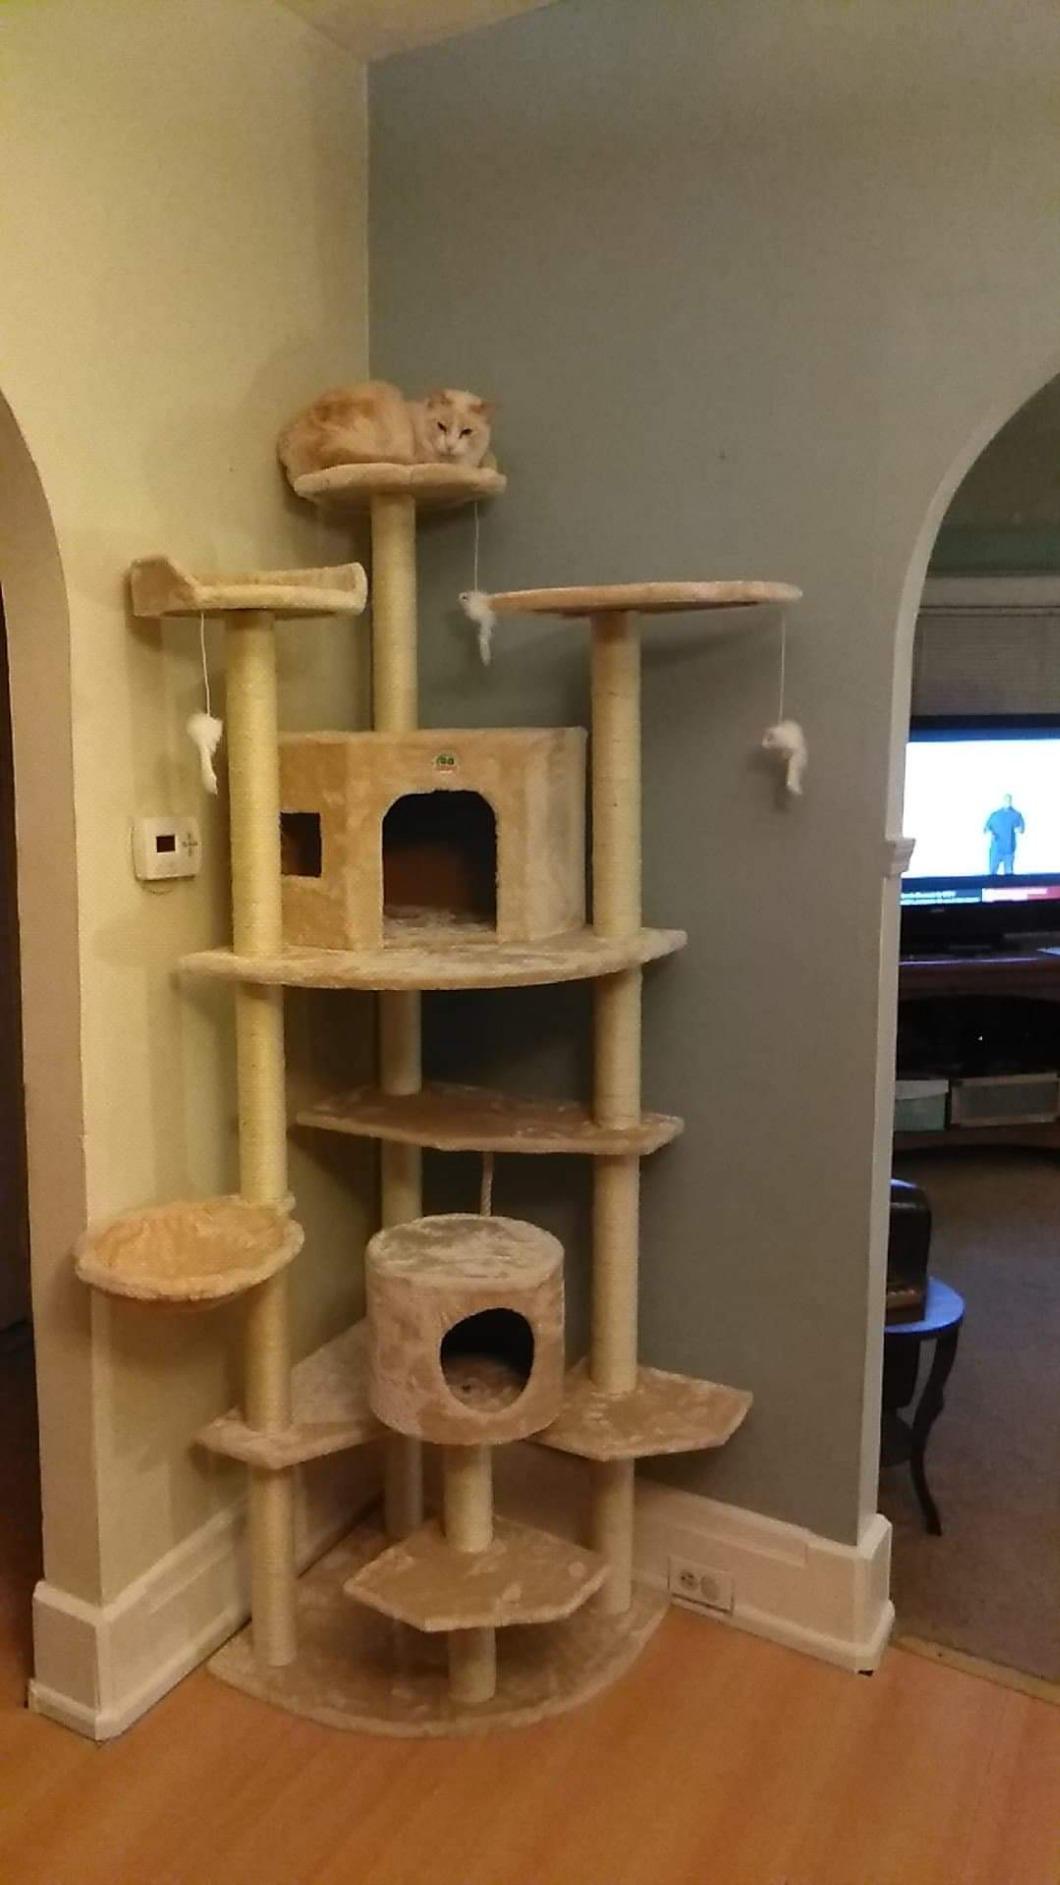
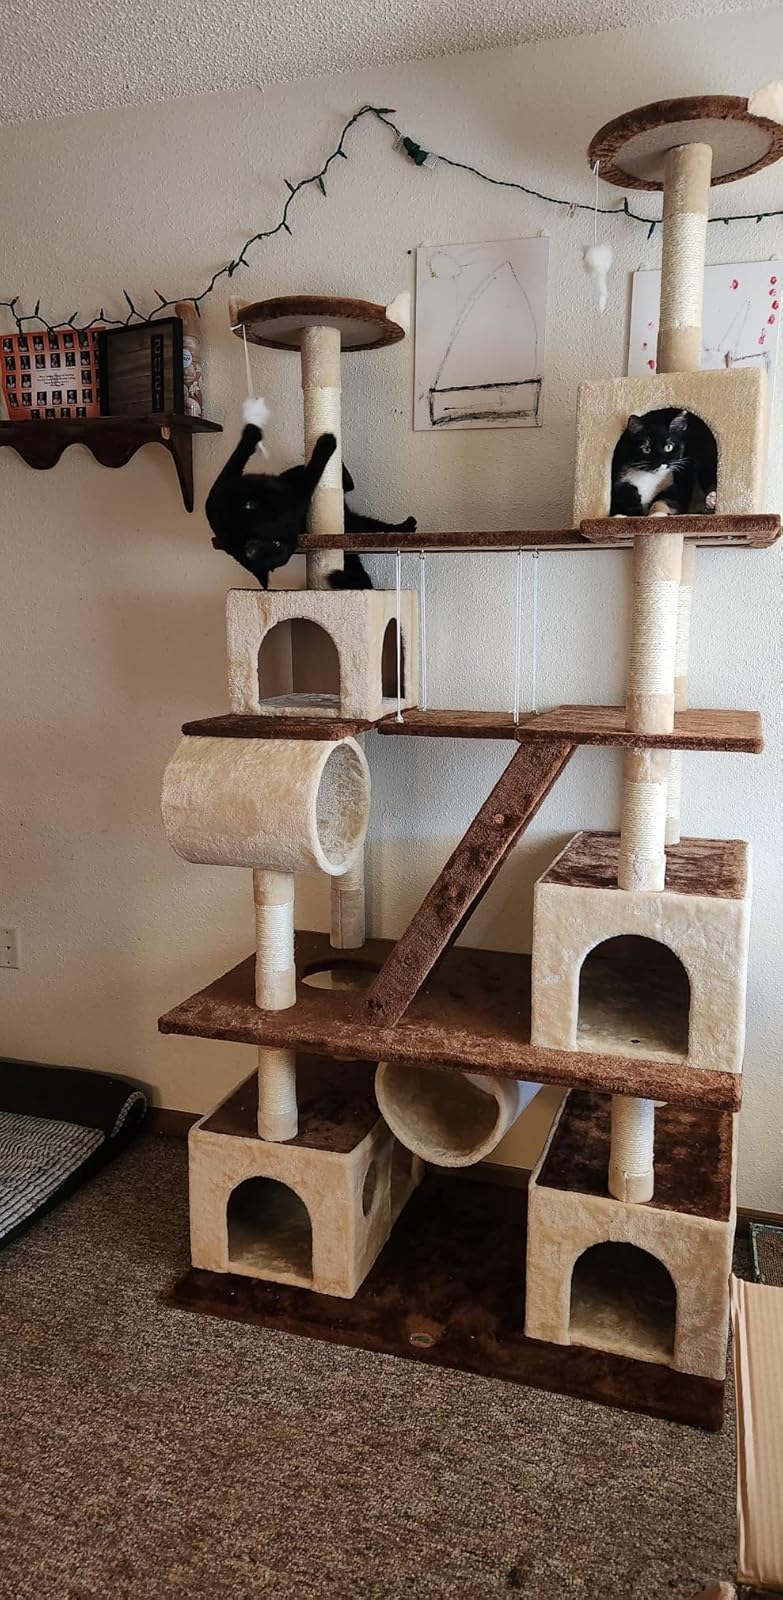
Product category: items_cat tree
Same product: no